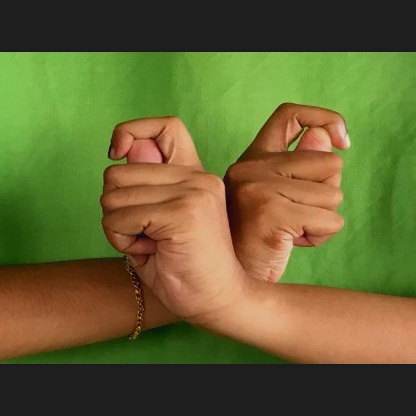
Mudra: Berunda